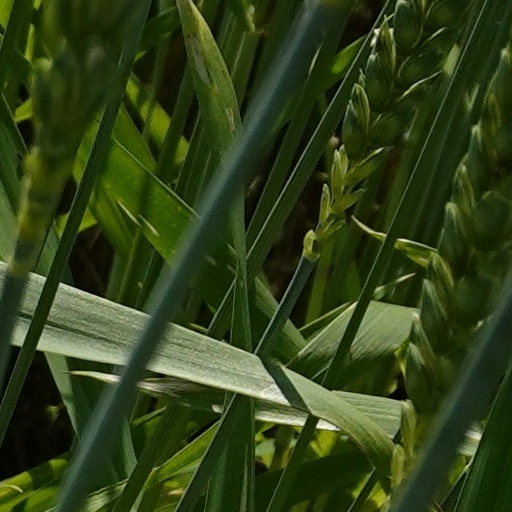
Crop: wheat